1991 eruption of Mount Pinatubo

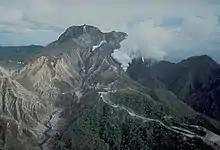
Pinatubo as viewed from the north in late April 1991. Grayish-tan ash and several craters from the April 2 phreatic explosions are visible at the left.

On July 16, 1990, a magnitude 7.8 earthquake struck northern Central Luzon and the Cordilleras. This was the largest earthquake recorded in 1990. Its epicenter was in the municipality of Rizal, Nueva Ecija, about northeast of Pinatubo, and faulted northwest–southeast through three provinces. It also followed the Philippine Fault System west as far as Baguio, which was devastated, and is located about north-northeast of Pinatubo, leading volcanologists to speculate that it might ultimately have triggered the 1991 eruption, although this is impossible to prove conclusively.